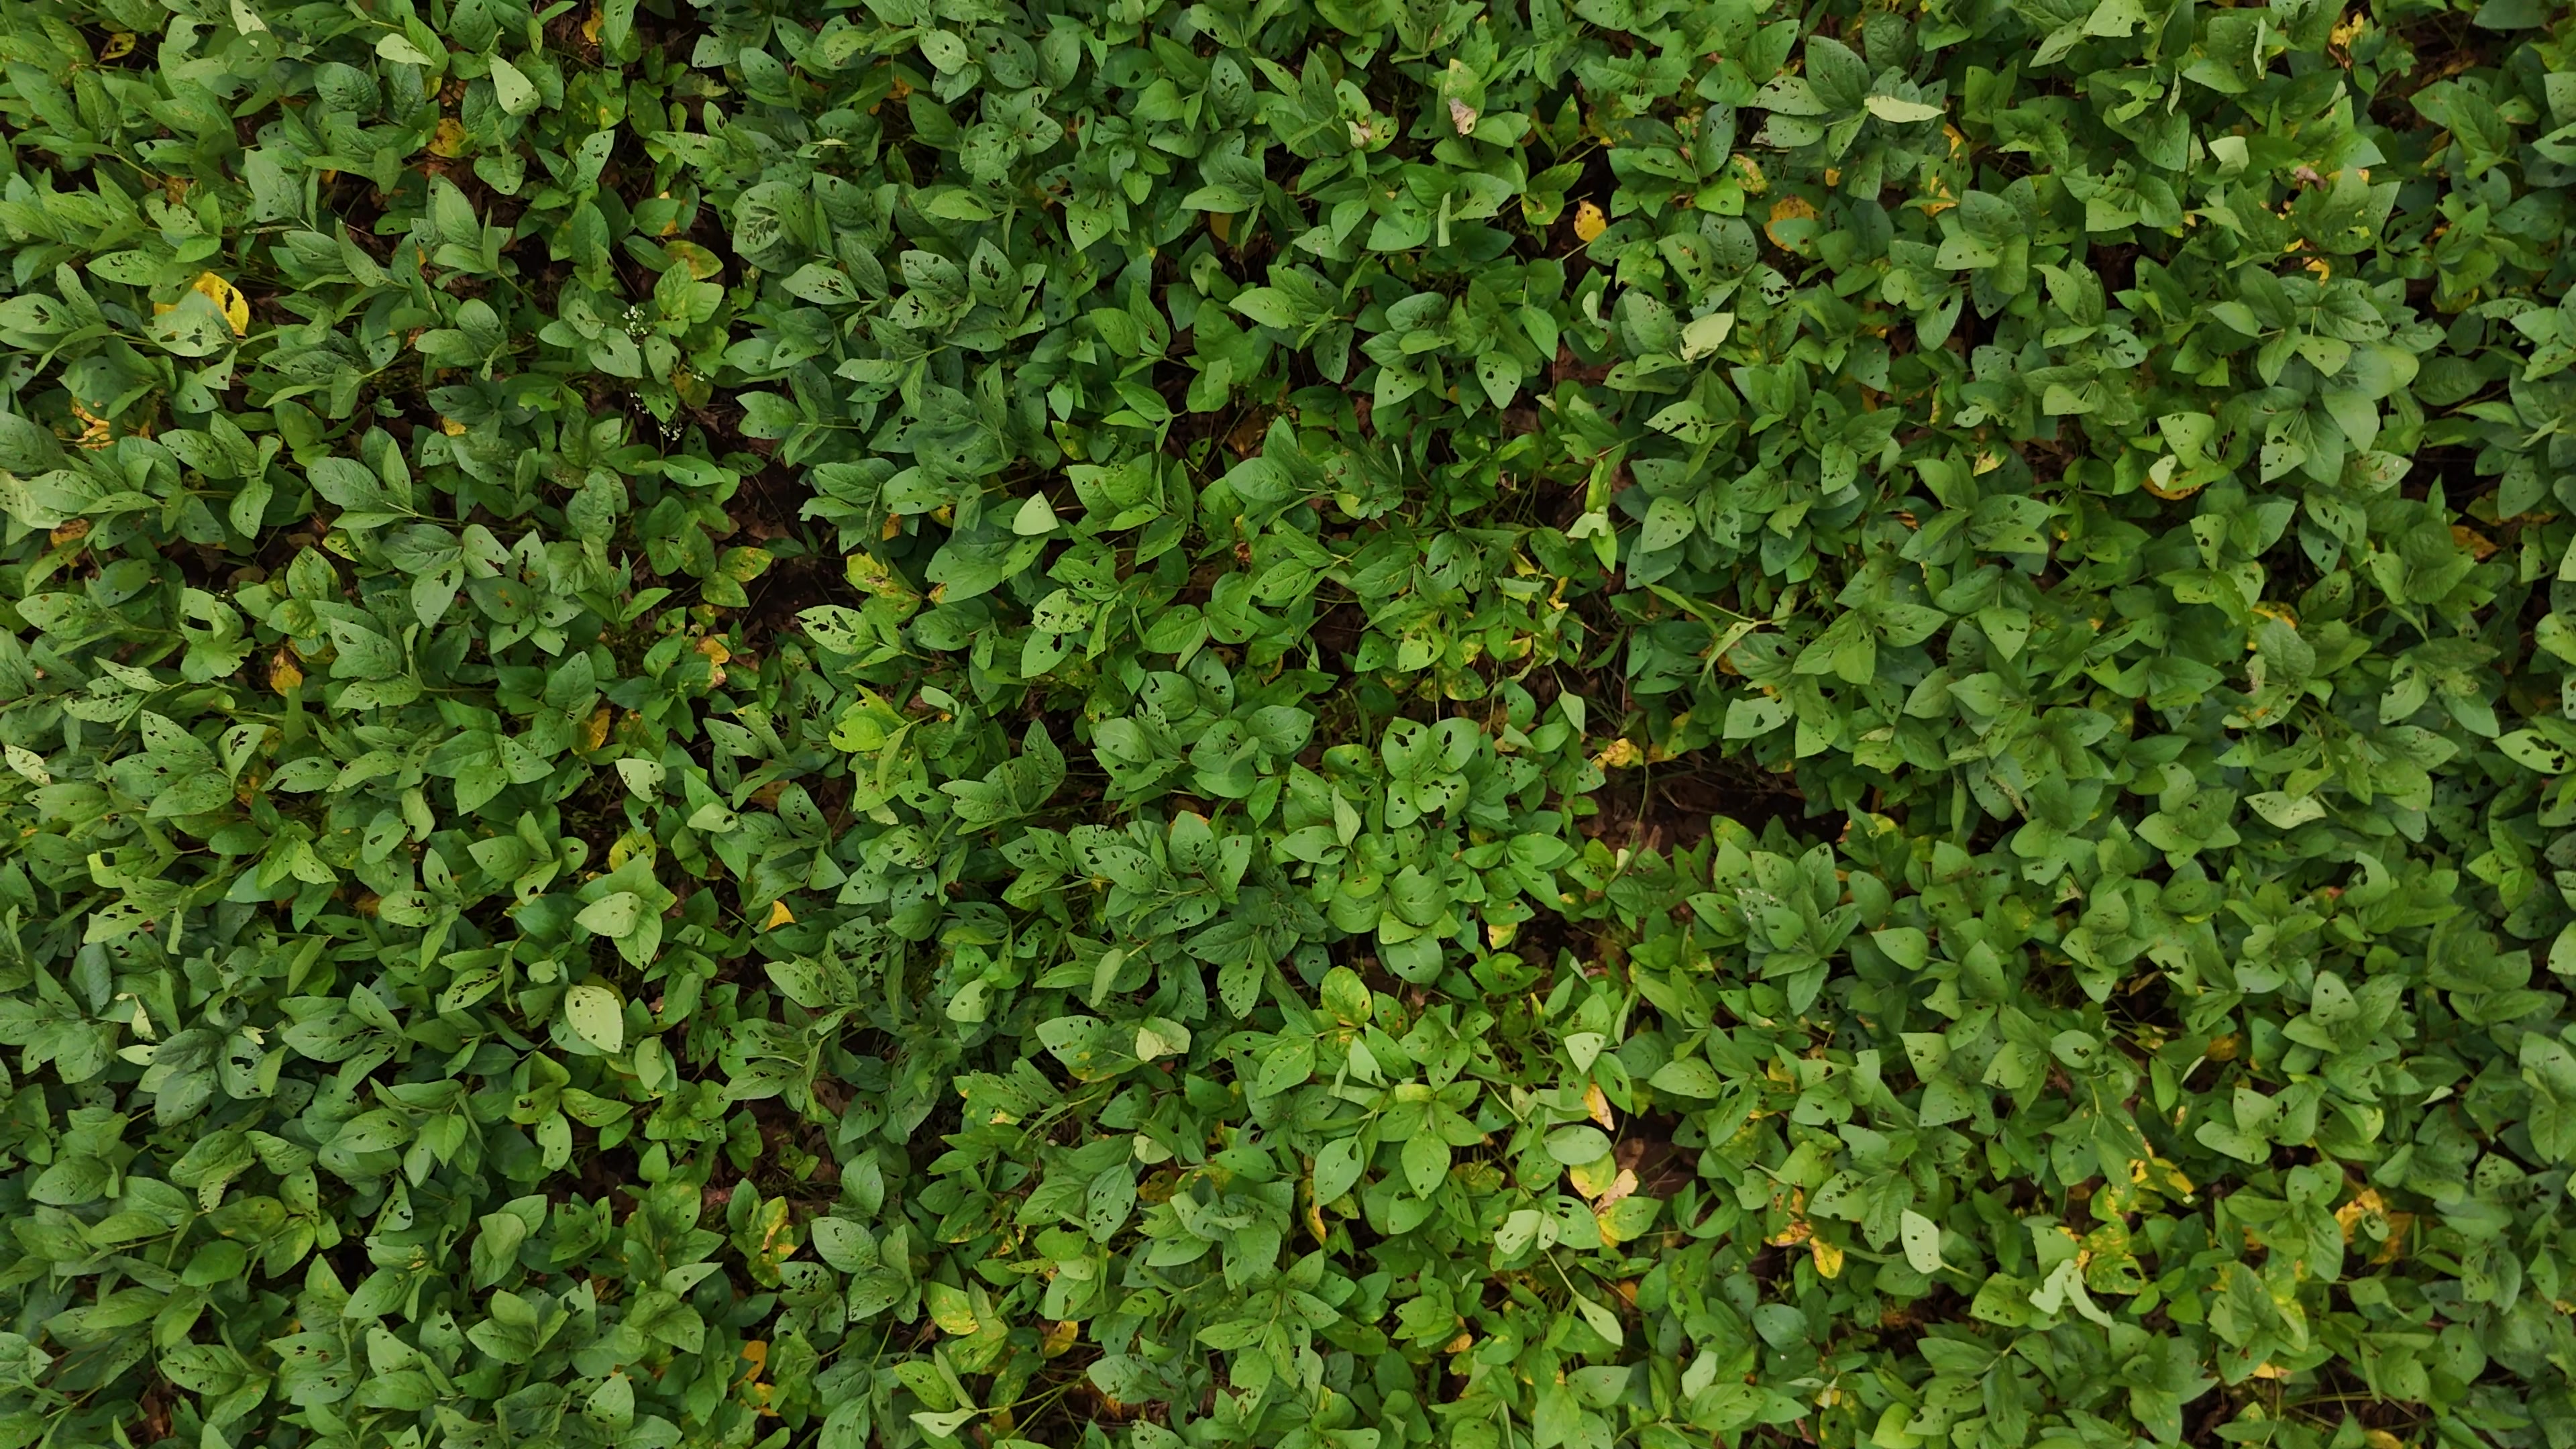
Label: Rust